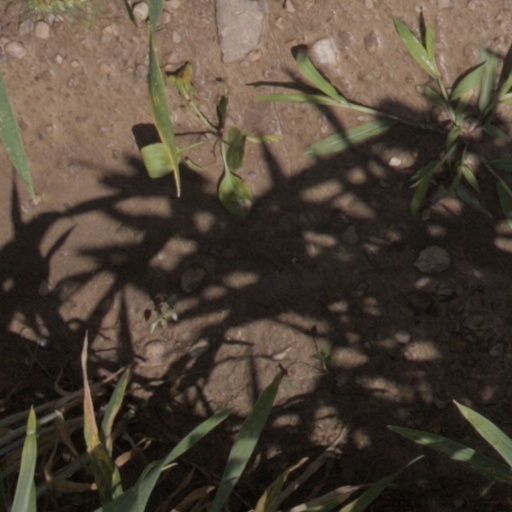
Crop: wheat